Grevillea cagiana

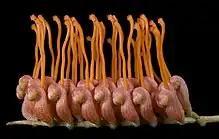
Flower detail

Grevillea cagiana, commonly known as red toothbrushes, is a species of flowering plant in the family Proteaceae and is endemic to the south-west of Western Australia. It is an erect or spreading shrub with simple or divided leaves with linear lobes, and green, yellow, orange or pink flowers with red styles.